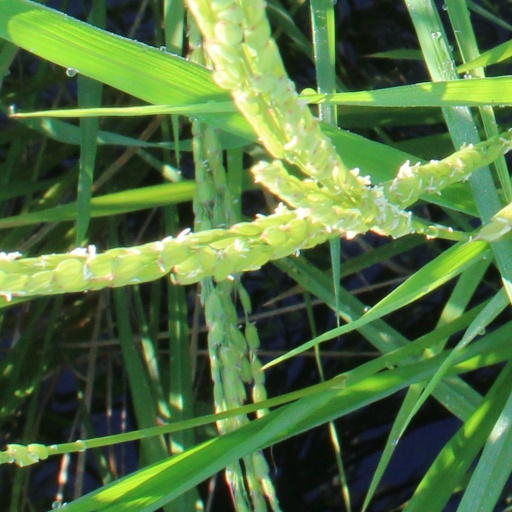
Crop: rice